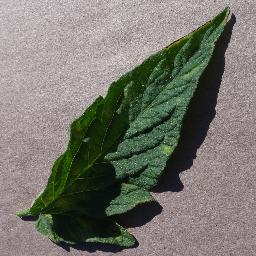
Label: Tomato___Leaf_Mold